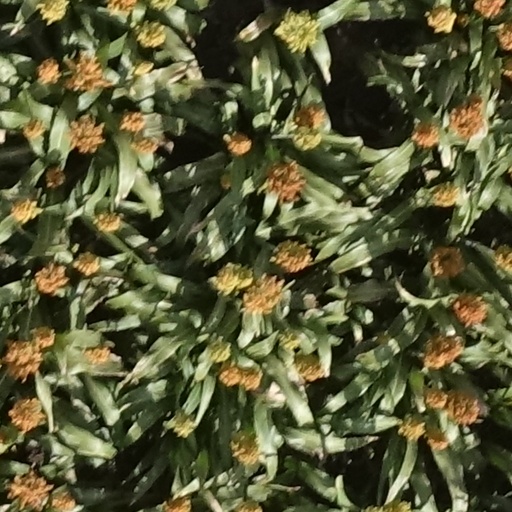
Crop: sorghum